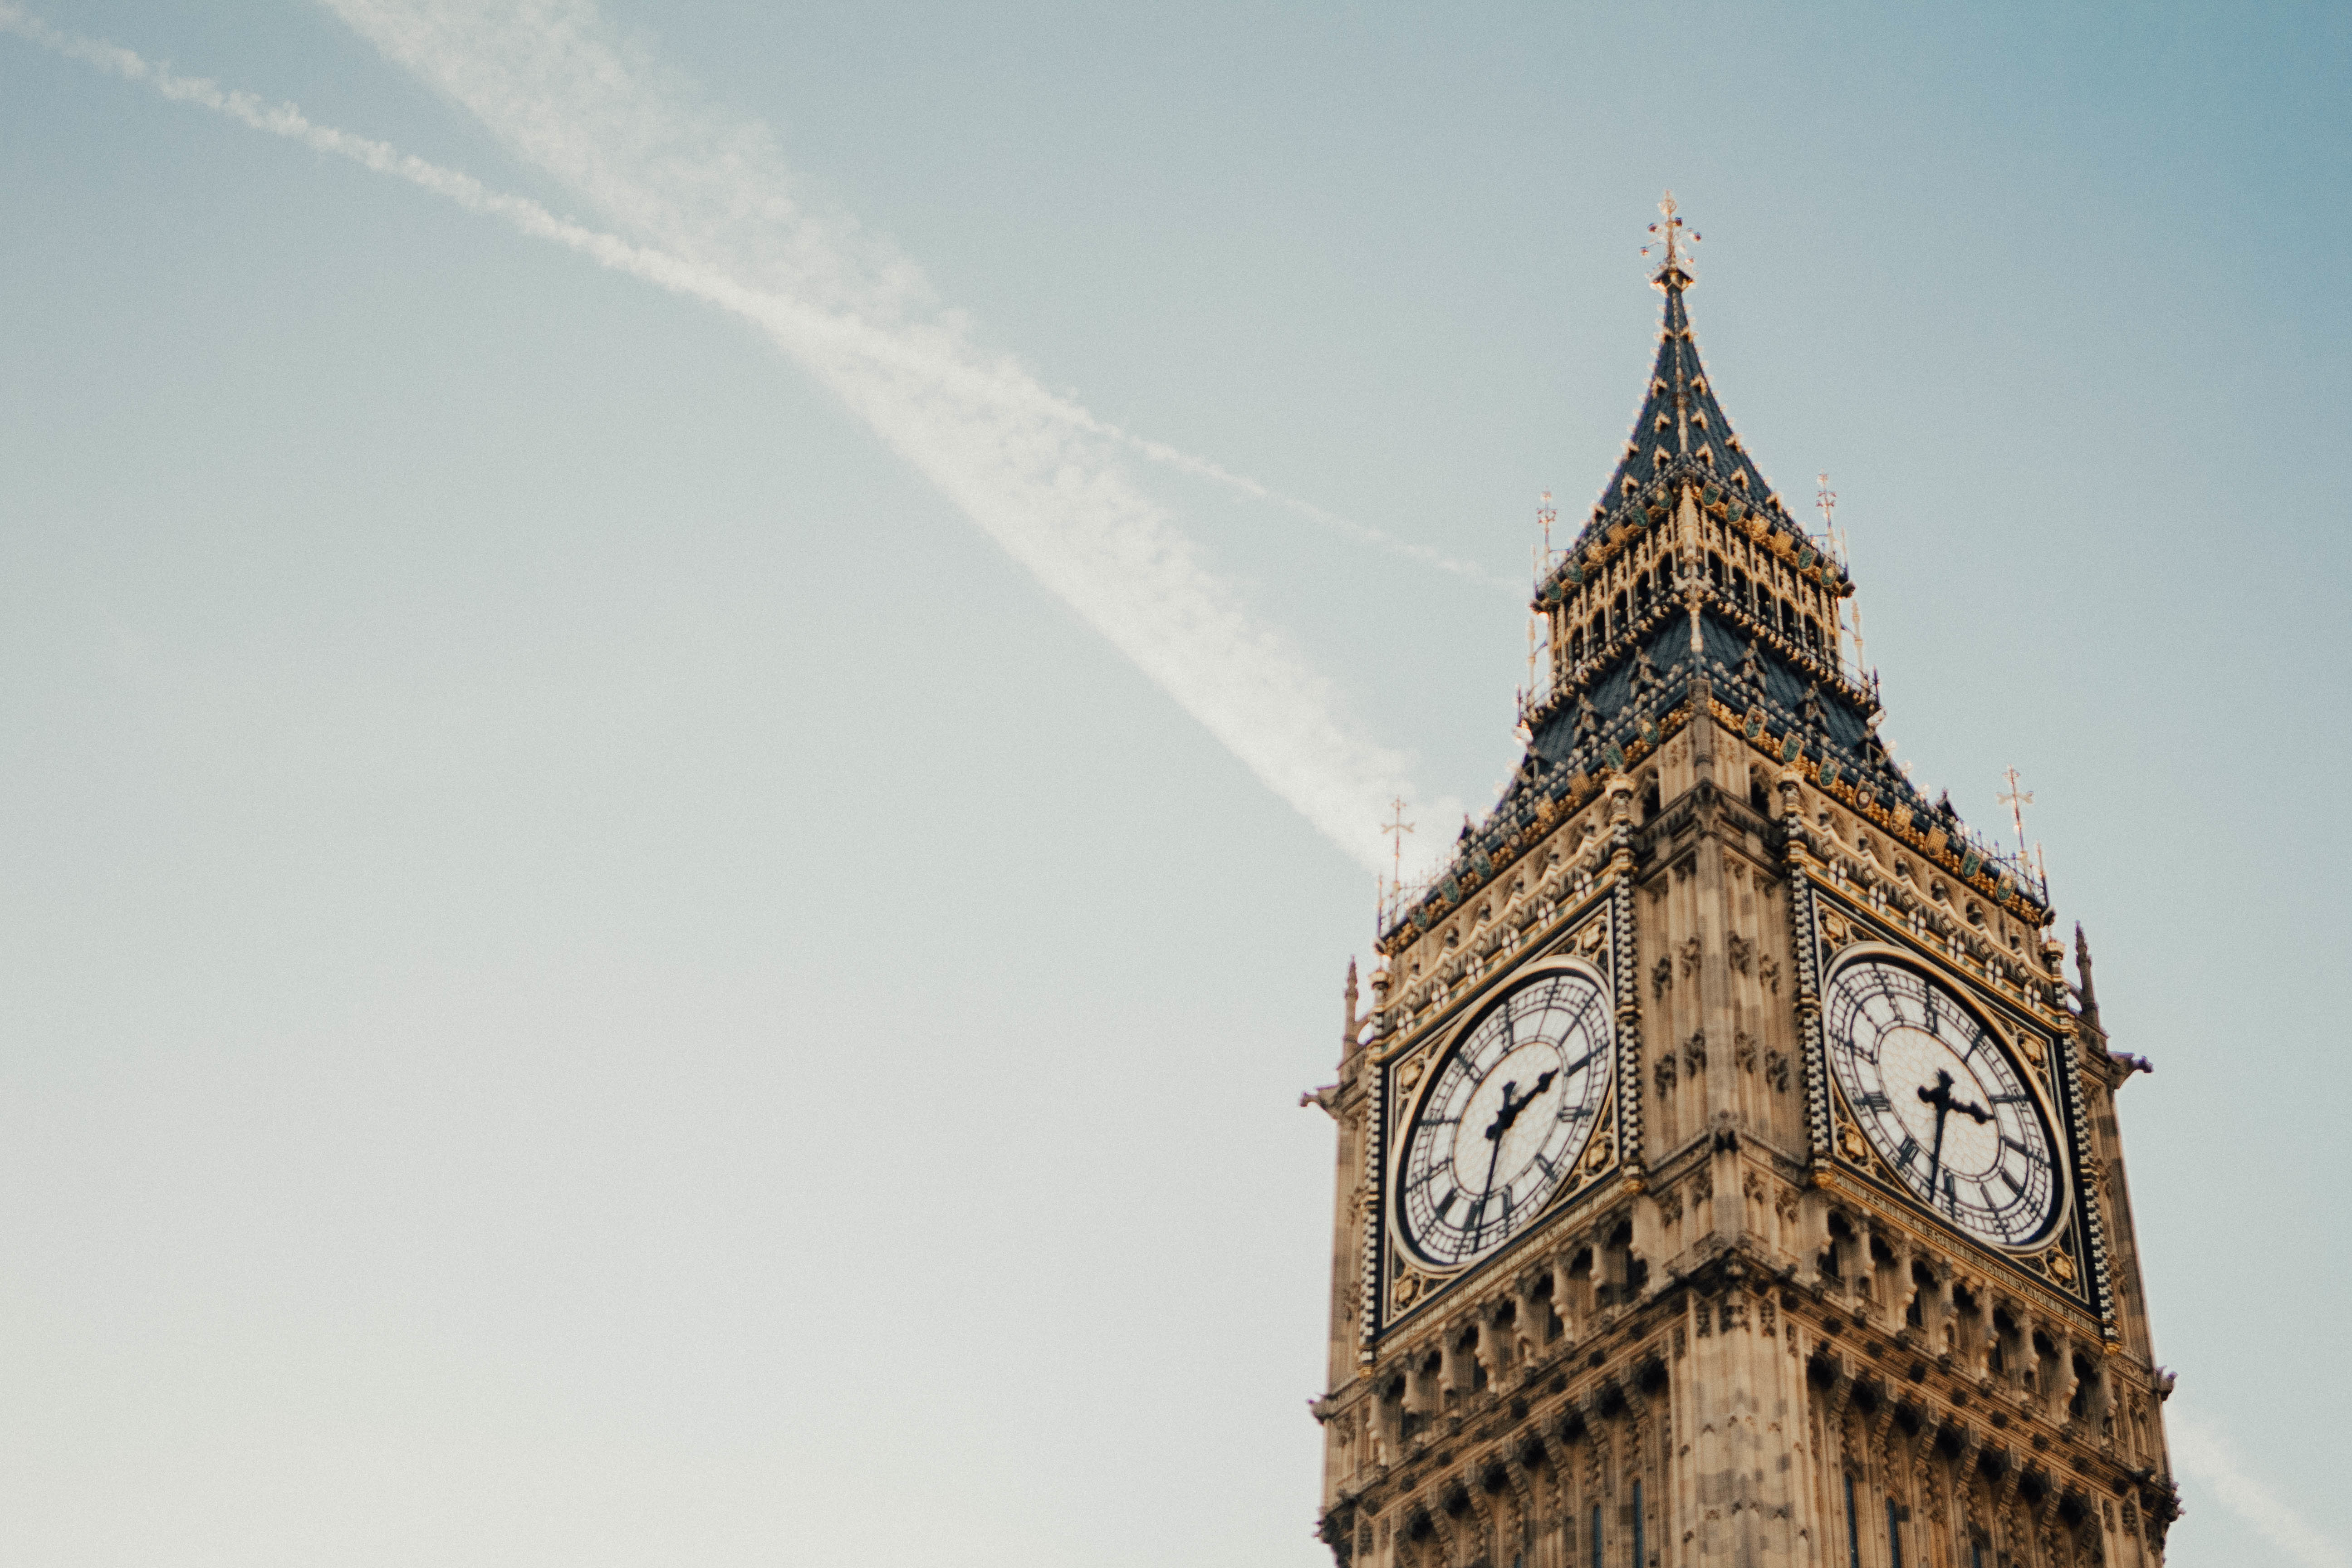
sky, clock, building, tower, landmark, cathedral, place of worship, big ben, spire, steeple